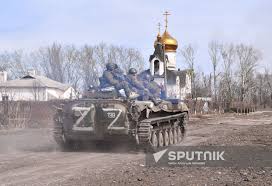
Label: BMP